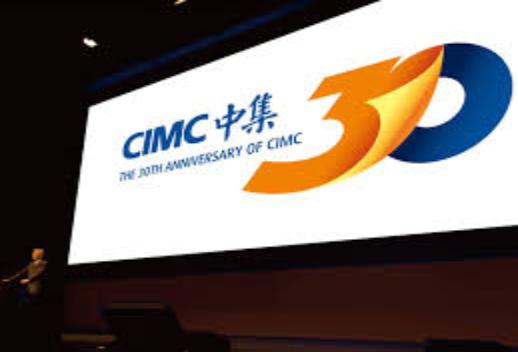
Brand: Cimc-2
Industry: Transportation